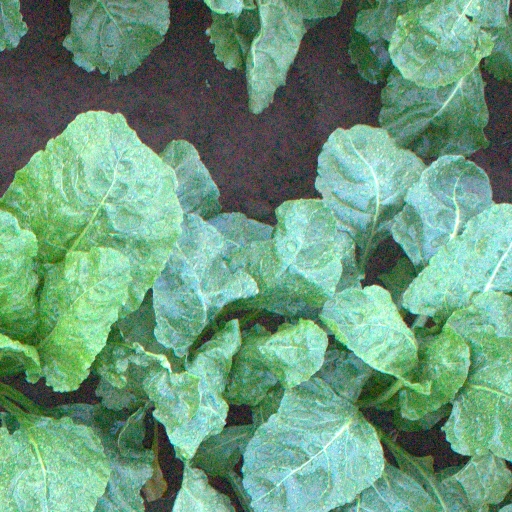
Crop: sugar beet